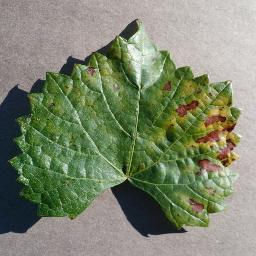
Label: Grape___Esca_(Black_Measles)